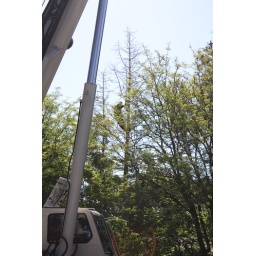
This is what happens when you have too many tree around your house